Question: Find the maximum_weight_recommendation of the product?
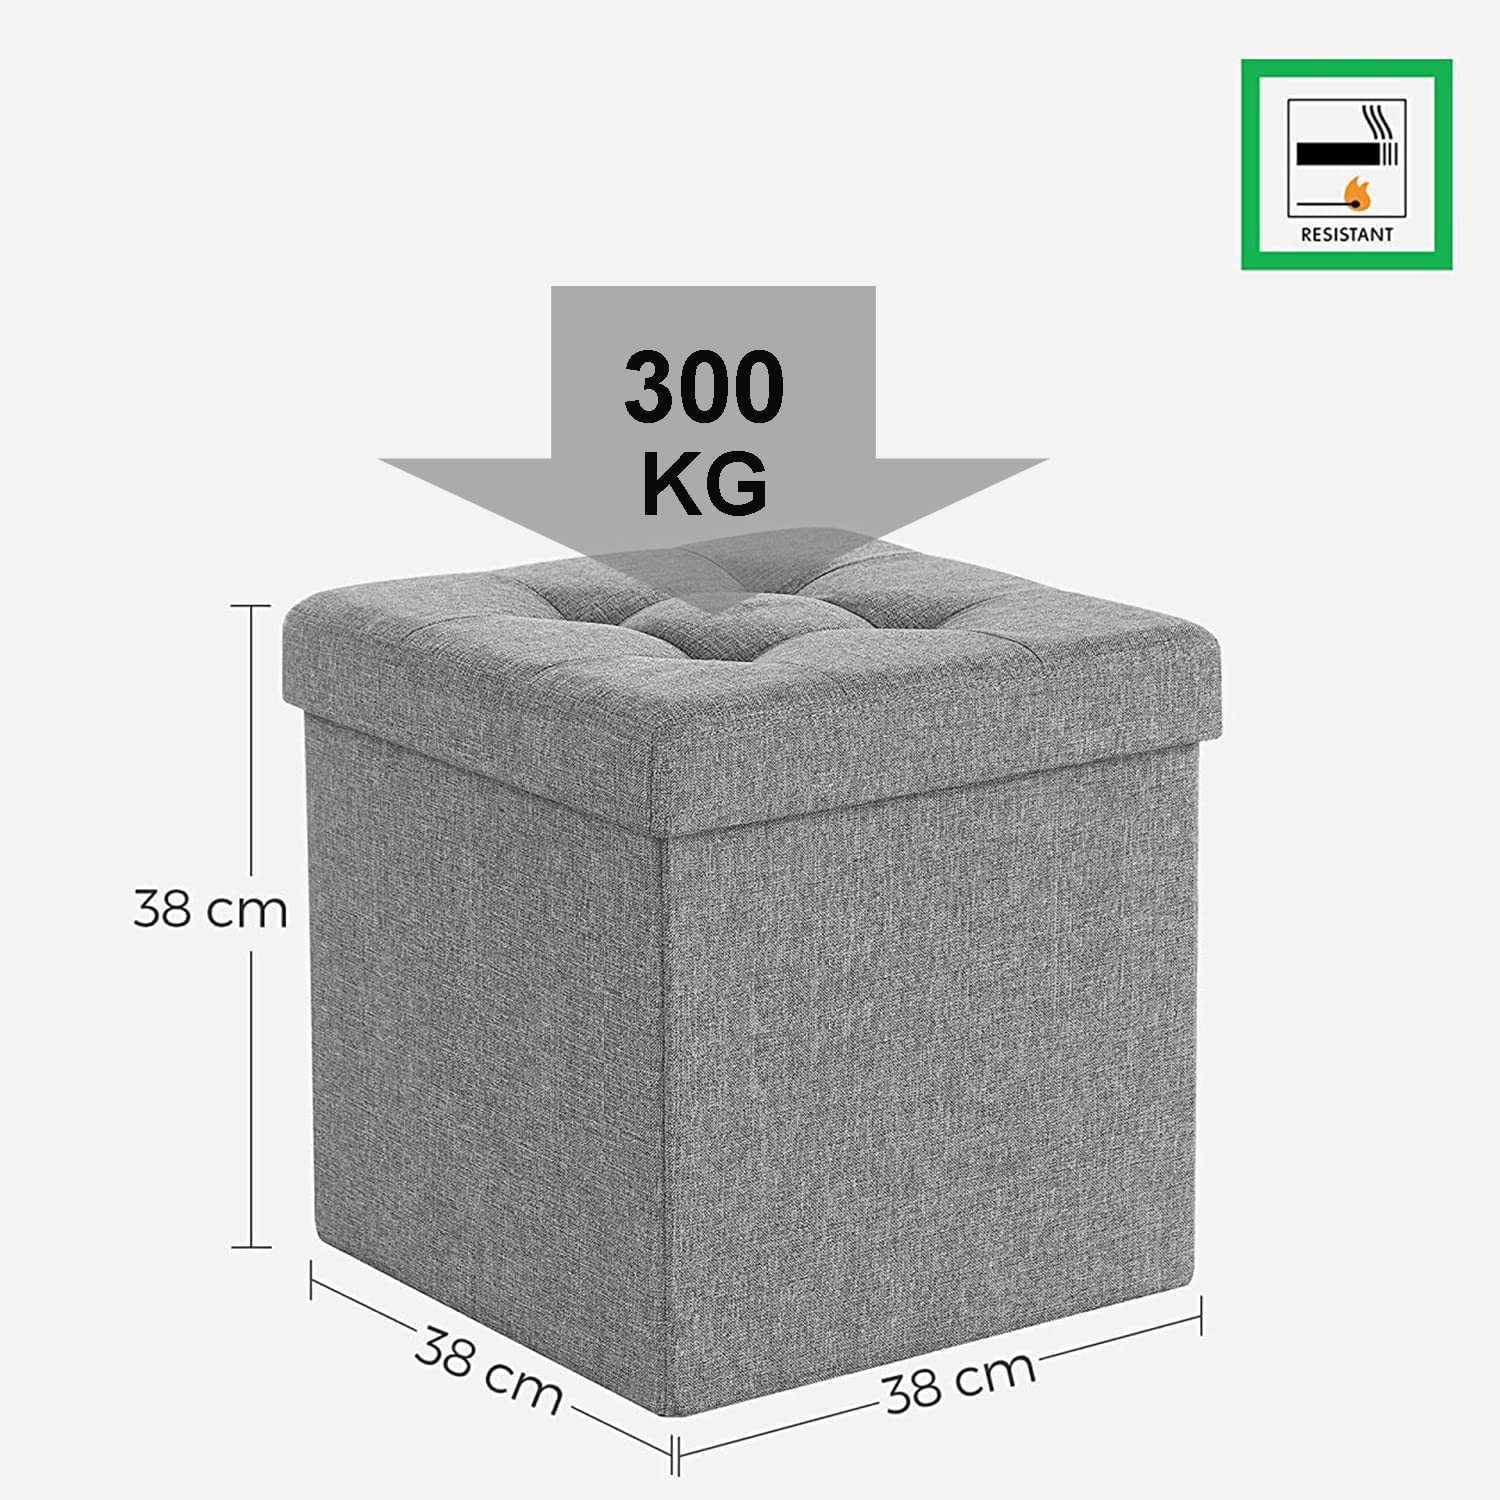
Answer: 300 kilogram